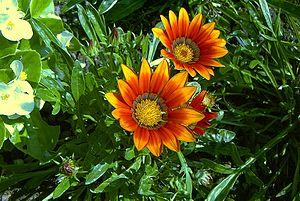
Le genre botanique Gazania est formé de six espèces de plantes originaires d'Afrique du Sud et appartenant à la famille des Astéracées.